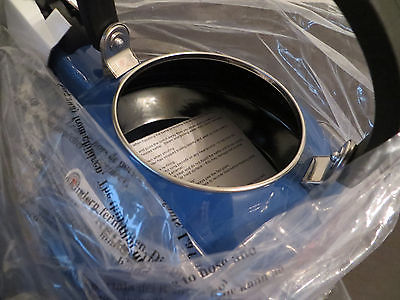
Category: kettle